University of Manchester Library

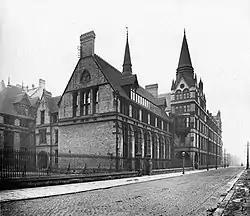
The first home of the Medical School in Coupland Street, Chorlton on Medlock (as seen in 1908 looking west) The medical library was accommodated here, 1874–1981

Owens College was founded in 1851 and the college library began with donations from James Heywood (1,200 volumes) and William Charles Henry in the first year. The first large addition to stock was the library of James Prince Lee, bishop of Manchester, 7,000 volumes in 1869 and then a further instalment. The collection contained theology, church history and fine art. Over the following 30 years, many additions were made such as the personal libraries of E. A. Freeman (6,000 volumes) and Robert Angus Smith (4,000 volumes). In 1904 the Owens College Library became the Manchester University Library when the college merged with the Victoria University of Manchester which had been so named in 1903. The library had three locations in its early years, Cobden's House on Quay Street, the John Owens Building between 1873 and 1898 and the Christie Building from autumn 1898. From 1903 the librarian (Charles Leigh) improved the administration of the library by introducing the Dewey Decimal Classification and higher cataloguing standards. On the death of Richard Copley Christie the library received his personal library of over 8,000 volumes including many rare books from the Renaissance period. By 1933 the Christie Library's stock amounted to 256,000 volumes. In 1936 the library was divided into two when the Arts Library opened on Lime Grove. Thereafter the Christie Building contained only scientific and technical literature. The medical school had its own library founded in 1834 as the library of the Manchester Medical Society accommodated in Owens College once the Medical School was established there in 1874 and on its centenary in 1934 was enriched by the Manchester Collection of E. Bosdin Leech relating to the medical history of the Manchester district. From 1919 the Deaf Education collection was established and was significantly enlarged by Abraham Farrar's bequest.